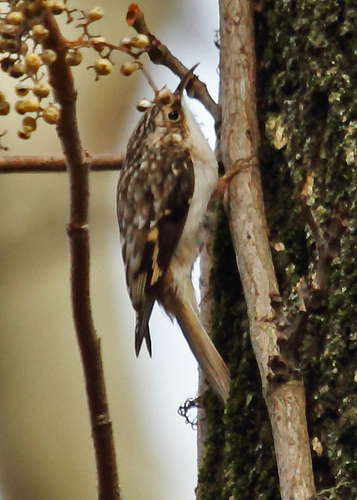
a brown bird with white speckles on its head and wings, white belly and a long thin dark beak.
this bird has a long narrow bill, a white eyering, and a white throat, breast, and belly.
the bird has a black eyering and a white breast.
curved long billed bird with white belly and brown and white back and yellow and black primaries.
brown bird with white on it's belly and breast and a long pointed bill.
this particular bird has a white belly and brown secondaries with white spots
this bird has wings that are brown and has a white bellya small brown bird, with a white belly, and a curved pointed bill.
a small bird with a brown coloring and white belly and breast.
this bird has a brown body with white spots and a white underbelly, its bill is curved and long compared to its body.
Species: Brown Creeper